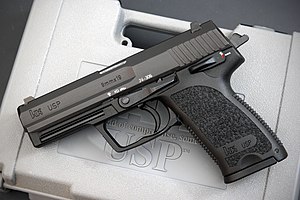
Heckler & Koch USP
Heckler & Koch USP
Heckler & Koch USP er en pistol, som fås i mange udgaver, og er brugt i mange lande. De forskellige versioner er, udover standardvåbnet, bl.a. USP compact, USP tactical, USP SD og USP expert.